The Banks, Cincinnati

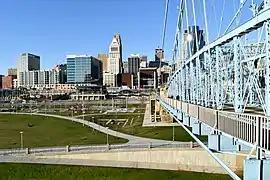
Smale Riverftont Park

The park connects Bicentennial Commons and Sawyer Point to form an almost corridor of public park along the river.